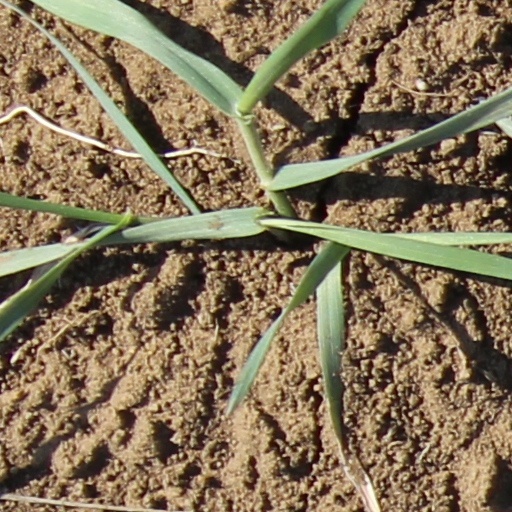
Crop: wheat